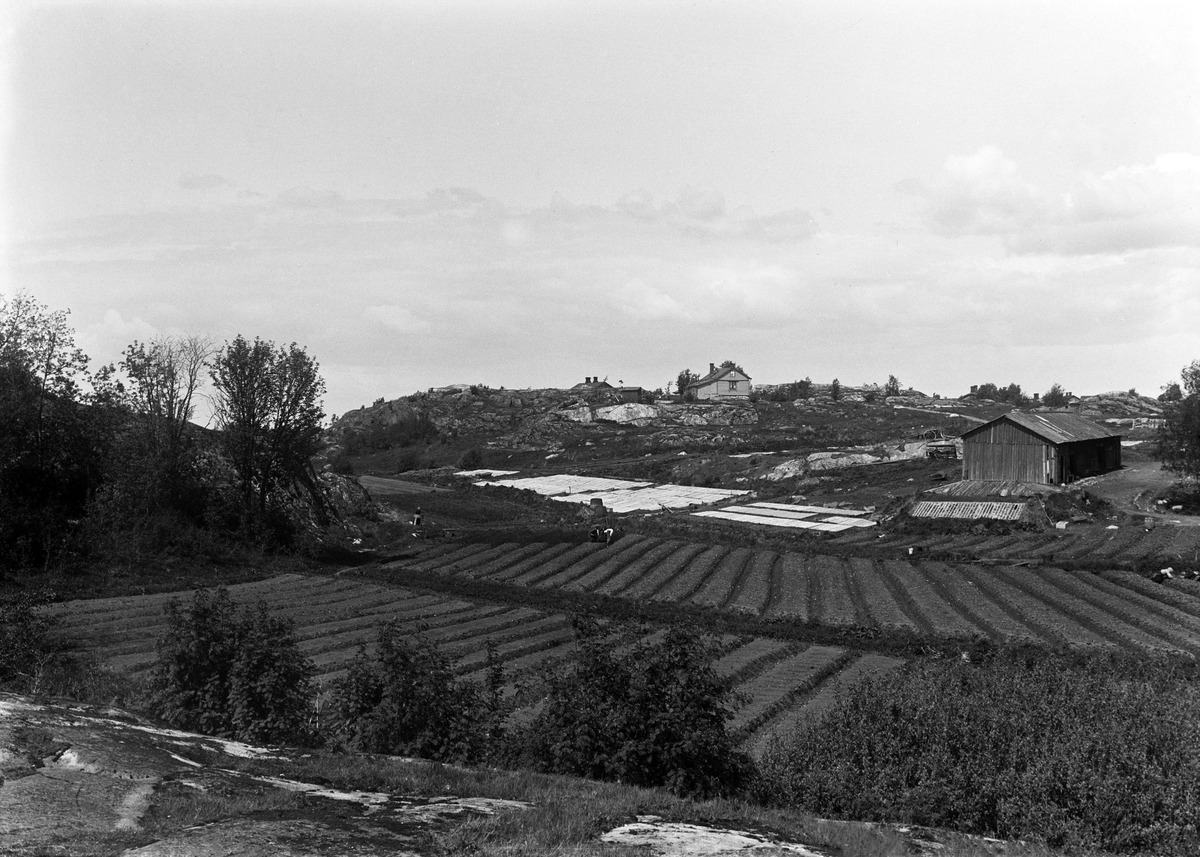
K
sisällön kuvaus: K. Strahoffin viljelyspalstat ja liiteri , Bärga 12 Fjälldalin huvila-alueella. Nyk. Museokadun ja Apollonkadun välisellä alueella. mustavalkoinen
Kuvaaja: Wasastjerna, Nils Jakob, valokuvaaja
Ajankohta: kuvausaika 1908
Paikka: Suomi, Uusimaa, Helsinki, Töölö Helsinki, Etu-Töölö Helsinki, Helsinki
Aiheet: Strahoff, K., puutarhat kauppapuutarhat, yrittäjät, venäläiset, Kaupunkiruokaa-näyttely